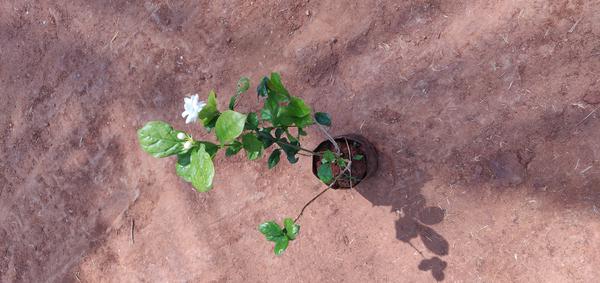
Plant: Jasmine